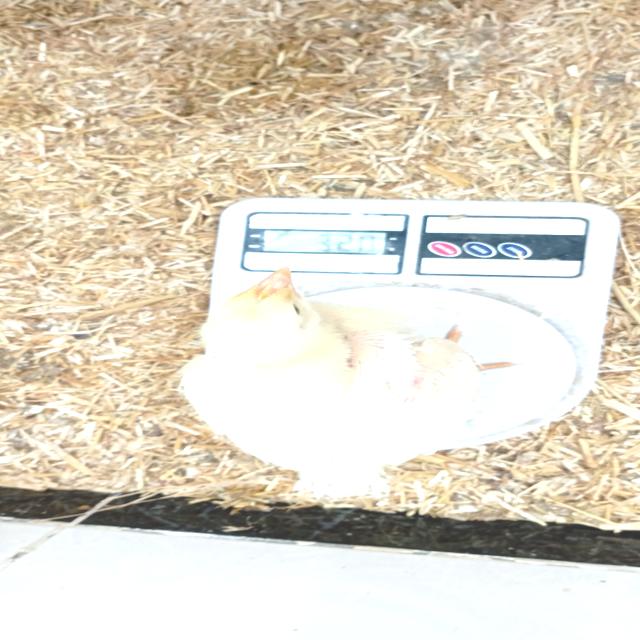
Weight: 350 g